Royal Court of Scotland

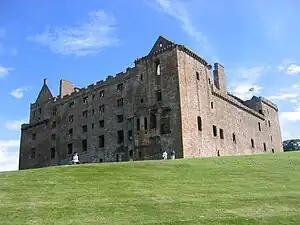
Linlithgow Palace, the first building to bear the title "palace" in Scotland, extensively rebuilt along Renaissance principles from the fifteenth century

From the fifteenth century the records of the Scottish court contain references to artists. Matthew the "king's painter" is the first mentioned, said to be at Linlithgow in 1434. The most impressive works and artists were imported from the continent, particularly the Netherlands, generally considered the centre of painting in the Northern Renaissance. The products of these connections included Hugo van Der Goes's altarpiece for the Trinity College Church in Edinburgh, commissioned by James III, and the work after which the Flemish Master of James IV of Scotland is named. There are also a relatively large number of elaborate devotional books from the late fifteenth and early sixteenth centuries, usually produced in the Low Countries and France for Scottish patrons, including the Flemish illustrated book of hours, known as the "Hours of James IV of Scotland", given by James IV to Margaret Tudor and described as "perhaps the finest medieval manuscript to have been commissioned for Scottish use". Around 1500, about the same time as in England, Scottish monarchs turned to the recording of royal likenesses in panel portraits, painted in oils on wood, perhaps as a form of political expression. In 1502 James IV paid for delivery of portraits of the Tudor household, probably by the "Inglishe payntour" named "Mynours," who stayed in Scotland to paint the king and his new bride Margaret Tudor the following year. "Mynours" was Maynard Wewyck, a Flemish painter who usually worked for Henry VII in London. As in England, the monarchy may have had model portraits of royalty used for copies and reproductions, but the versions of native royal portraits that survive are generally crude by continental standards.